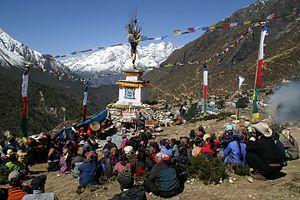
Jour de fête et cérémonie bouddhiste à Pangboche près de Phortse, Khumbu, Népal
Pangbotchi, ou Pangboche est une localité du Népal où se trouve un temple abritant une relique du Yéti. Hauteur de la localité: 4020 m.